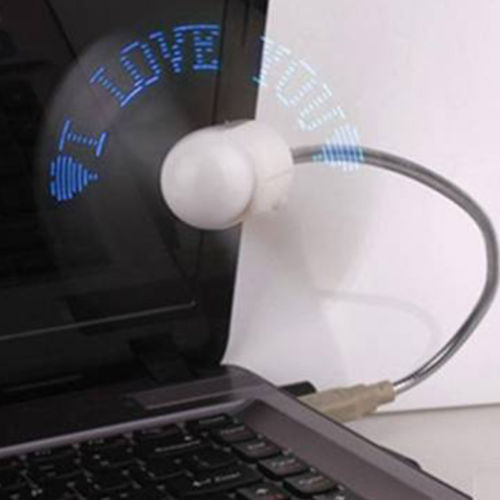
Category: fan